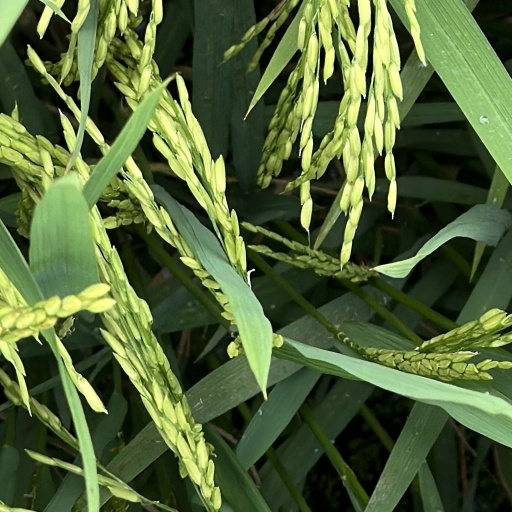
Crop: rice